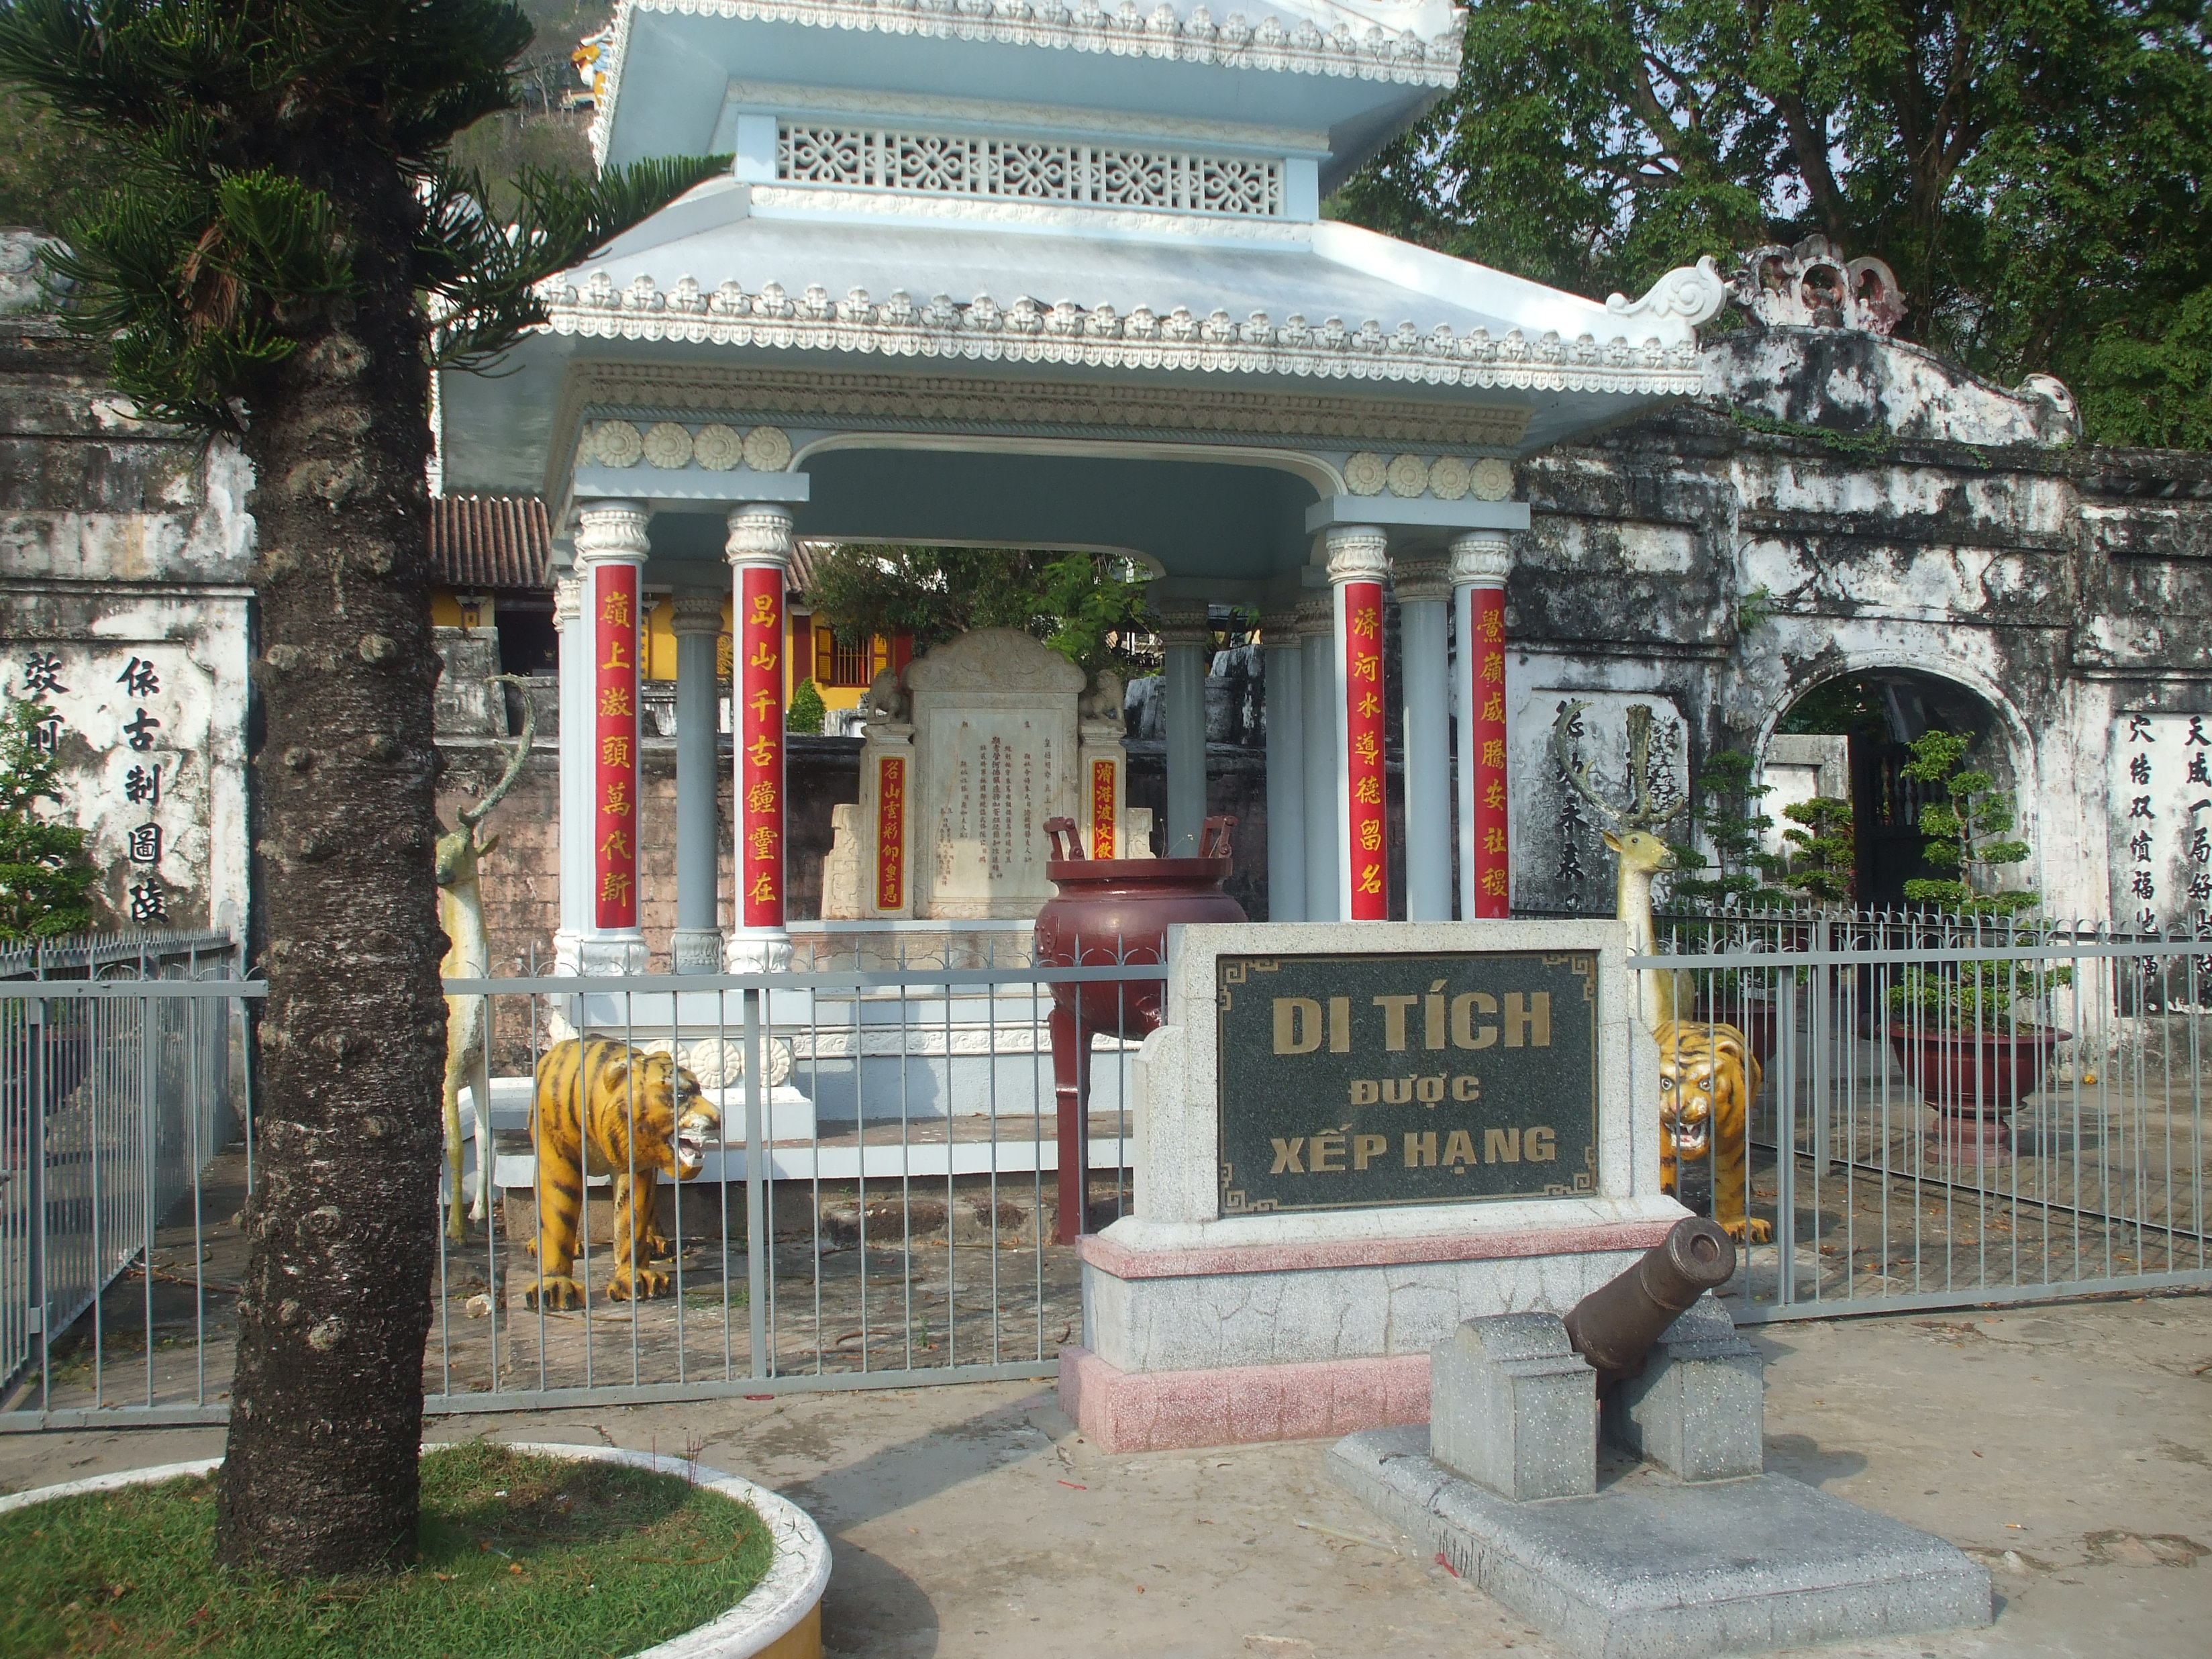
user: text: Các cây cột chính của gian thờ có màu gì?
assistant: text: Màu đỏ và màu xám.

user: text: Tấm biển ở giữa phía trước ghi dòng chữ gì?
assistant: text: DI TÍCH ĐƯỢC XẾP HẠNG.

user: text: Tấm biển "DI TÍCH ĐƯỢC XẾP HẠNG" cho biết ý nghĩa gì về địa điểm này?
assistant: text: Nó cho biết đây là một địa điểm có giá trị lịch sử hoặc văn hóa quan trọng, đã được công nhận và xếp hạng.

user: text: Ngoài tấm biển chính, có những chi tiết nào khác gợi ý về tầm quan trọng lịch sử hoặc văn hóa của địa điểm này?
assistant: text: Các chi tiết khác bao gồm kiến trúc mái cong truyền thống với hoa văn trang trí phức tạp của gian thờ, các cột với câu đối chữ Hán/Nôm, các bia đá có khắc chữ, bức tường cũ kỹ có cổng vòm và các bức tượng động vật (hổ, hươu) thường thấy ở các đền chùa cổ.